Monte Poggiolo

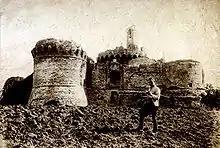
View of the Castle of Monte Poggiolo from 1905.

Monte Poggiolo is a hill near Forlì, Italy in the Emilia-Romagna area that is the site of a Florentine castle. The hill overlooks the Montone River valley from an elevation